MythBusters

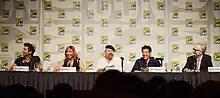
The cast of "MythBusters" at Comic Con, 2012

As the series progressed, members of Hyneman's staff were introduced and began to appear regularly in episodes. Three such members, artist Kari Byron, builder Tory Belleci, and metal-worker Scottie Chapman, were organized as a second team of MythBusters during the second season, dubbed the "Build Team". After Chapman left the show during the third season, Grant Imahara, a colleague of Hyneman's, was hired to provide the team with his electrical and robotics experience. Byron went on maternity leave in mid-2009, with her position on the Build Team temporarily filled by Jessi Combs, best known for co-hosting Spike's "Xtreme 4x4".